William Lee (valet)

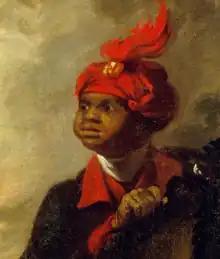
1780 portrait of Lee

William Lee (c. 17501810) was an American slave and personal assistant of George Washington. He was the only one of Washington's slaves who was freed immediately by Washington's will. With his service by Washington's side throughout the American Revolutionary War and occasional depiction next to Washington in paintings, Lee was one of the most publicized African Americans of his time.